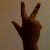
The image shows a hand gesture representing the number 3 in Indian Sign Language.